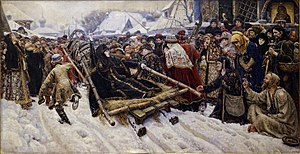
Gammeltroende
Vasilij Surikovs Boyarynya Morozova, viser en trodsig Feodosia Morozova under hendes anholdelse. Hendes to rejste fingre henviser til uenigheden om den rigtige måde at gøre korsets tegn.
Gammeltroende er betegnelsen for flere kirkesamfund, som siden 1600-tallet har brudt med den russisk-ortodokse kirke. Nogle af dem følger en lære som ligner den ortodokse kristendom, mens andre i større grad adskiller sig fra den.